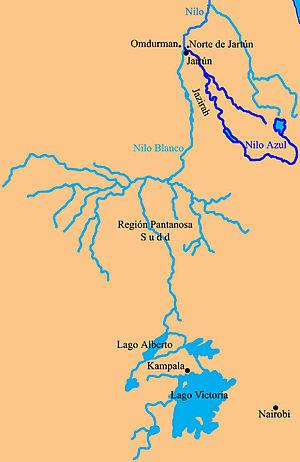
Le Nil Blanc est un embranchement du Nil.
Le Sudd, As Sudd, Al Sudd ou encore Bahr al Jabal, de l'arabe سد, sadd, signifiant en français « barrière », est un marais du Soudan du Sud dans le centre-nord du pays. Formé par le Nil Blanc lors de la saison humide, il a une extension maximale de 57 000 km².